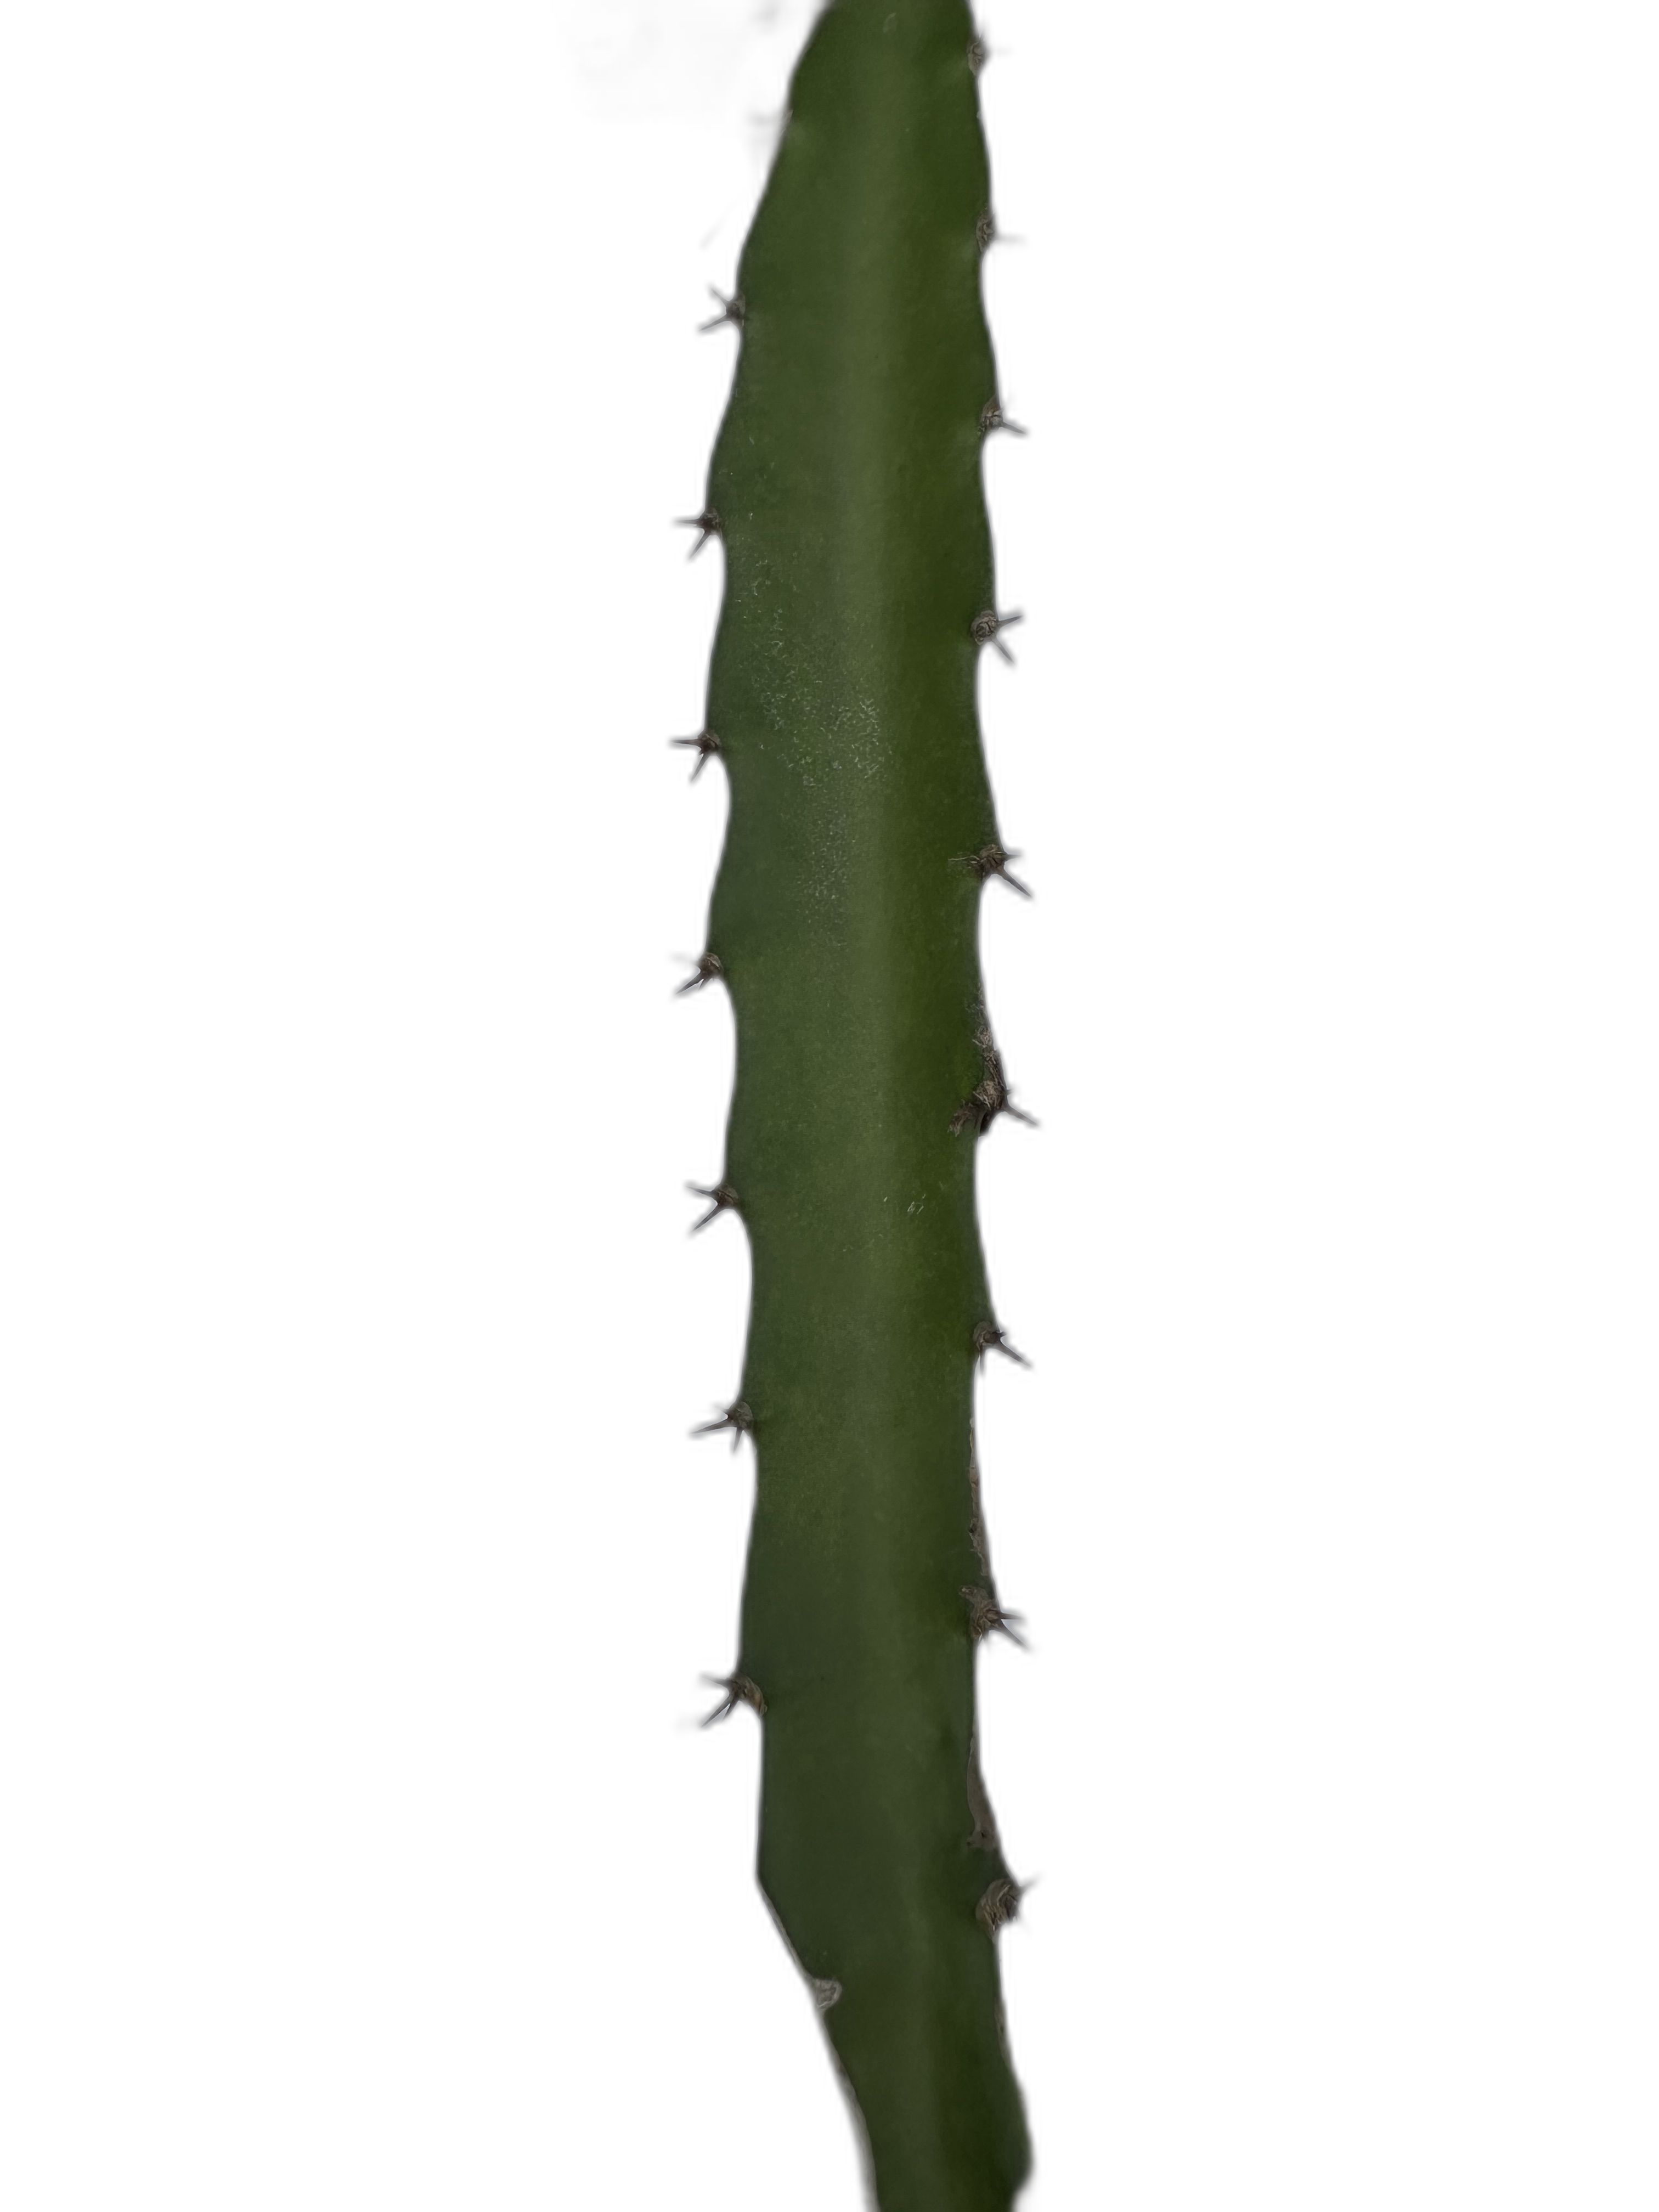
Label: Good leaf